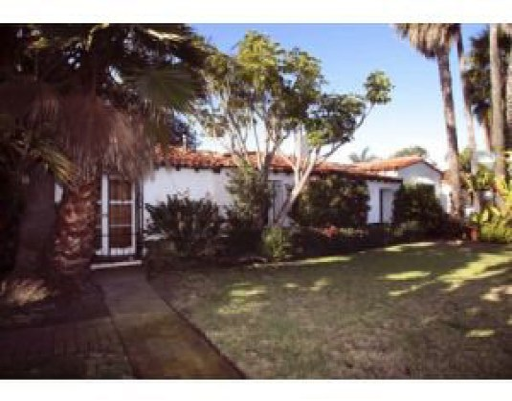
this building is known as industry .